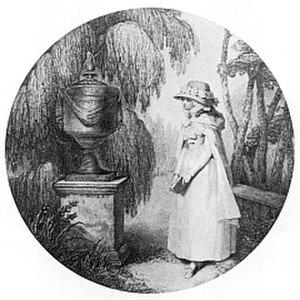
L'effet Werther ou suicide mimétique est un phénomène mis en évidence en 1982 par le sociologue américain David Philipps, qui a étudié la hausse du nombre de suicides suivant la parution dans les médias d'un cas de suicide. Le nom est inspiré par une vague de suicides s'étant produite en Europe lors de la parution du roman de Goethe, Les Souffrances du jeune Werther.